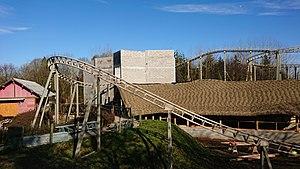
Le Fort d'Odin en chantier en février 2019.
Le Parc du Bocasse est un parc à thème français situé au Bocasse, en Seine-Maritime dans la Région Normandie à 28 km au Nord de Rouen. Le parc a comme mascottes deux abeilles du nom de Buzzy et Apicouette.